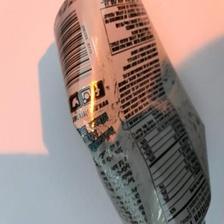
Label: cans